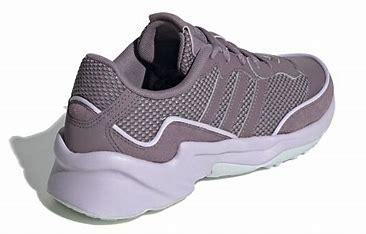
Brand: adidas
Model: neo Adidas NEO 20 20 FX